Bath Abbey

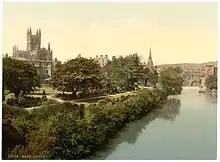
Bath Abbey

Bath was ravaged in the power struggle between the sons of William the Conqueror following his death in 1087. The victor, William II Rufus, granted the city to a royal physician, John of Tours, who became Bishop of Wells and Abbot of Bath. Shortly after his consecration John bought Bath Abbey's grounds from the king, as well as the city of Bath itself. Whether John paid Rufus for the city or whether he was given it as a gift by the king is unclear. The abbey had recently lost its abbot, Ælfsige, and according to Domesday Book was the owner of large estates in and near the city; it was likely the abbey's wealth that attracted John to take over the monastery. By acquiring Bath, John also acquired the mint that was in the city.